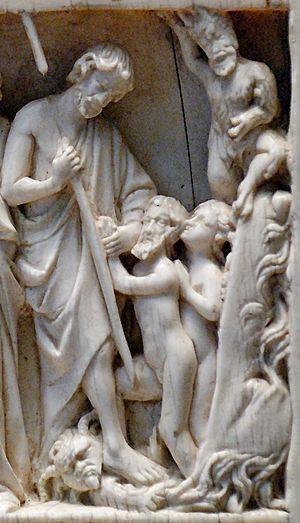
Descente du Christ aux limbes, détail d'un diptyque représentant les scènes de la Passion du Christ.